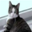
Label: cat